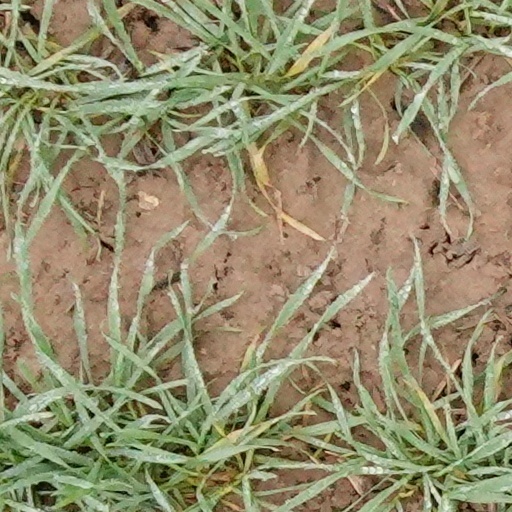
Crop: wheat